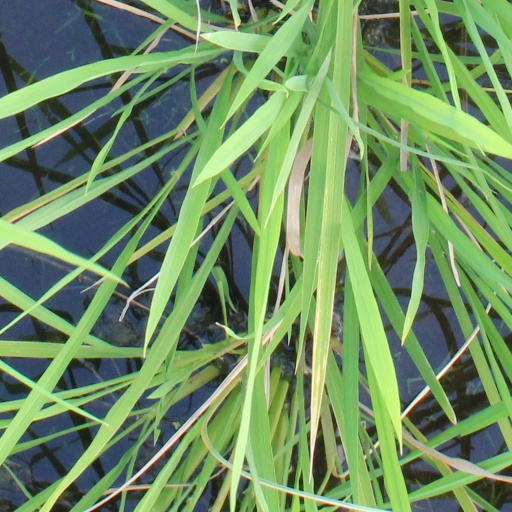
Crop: rice